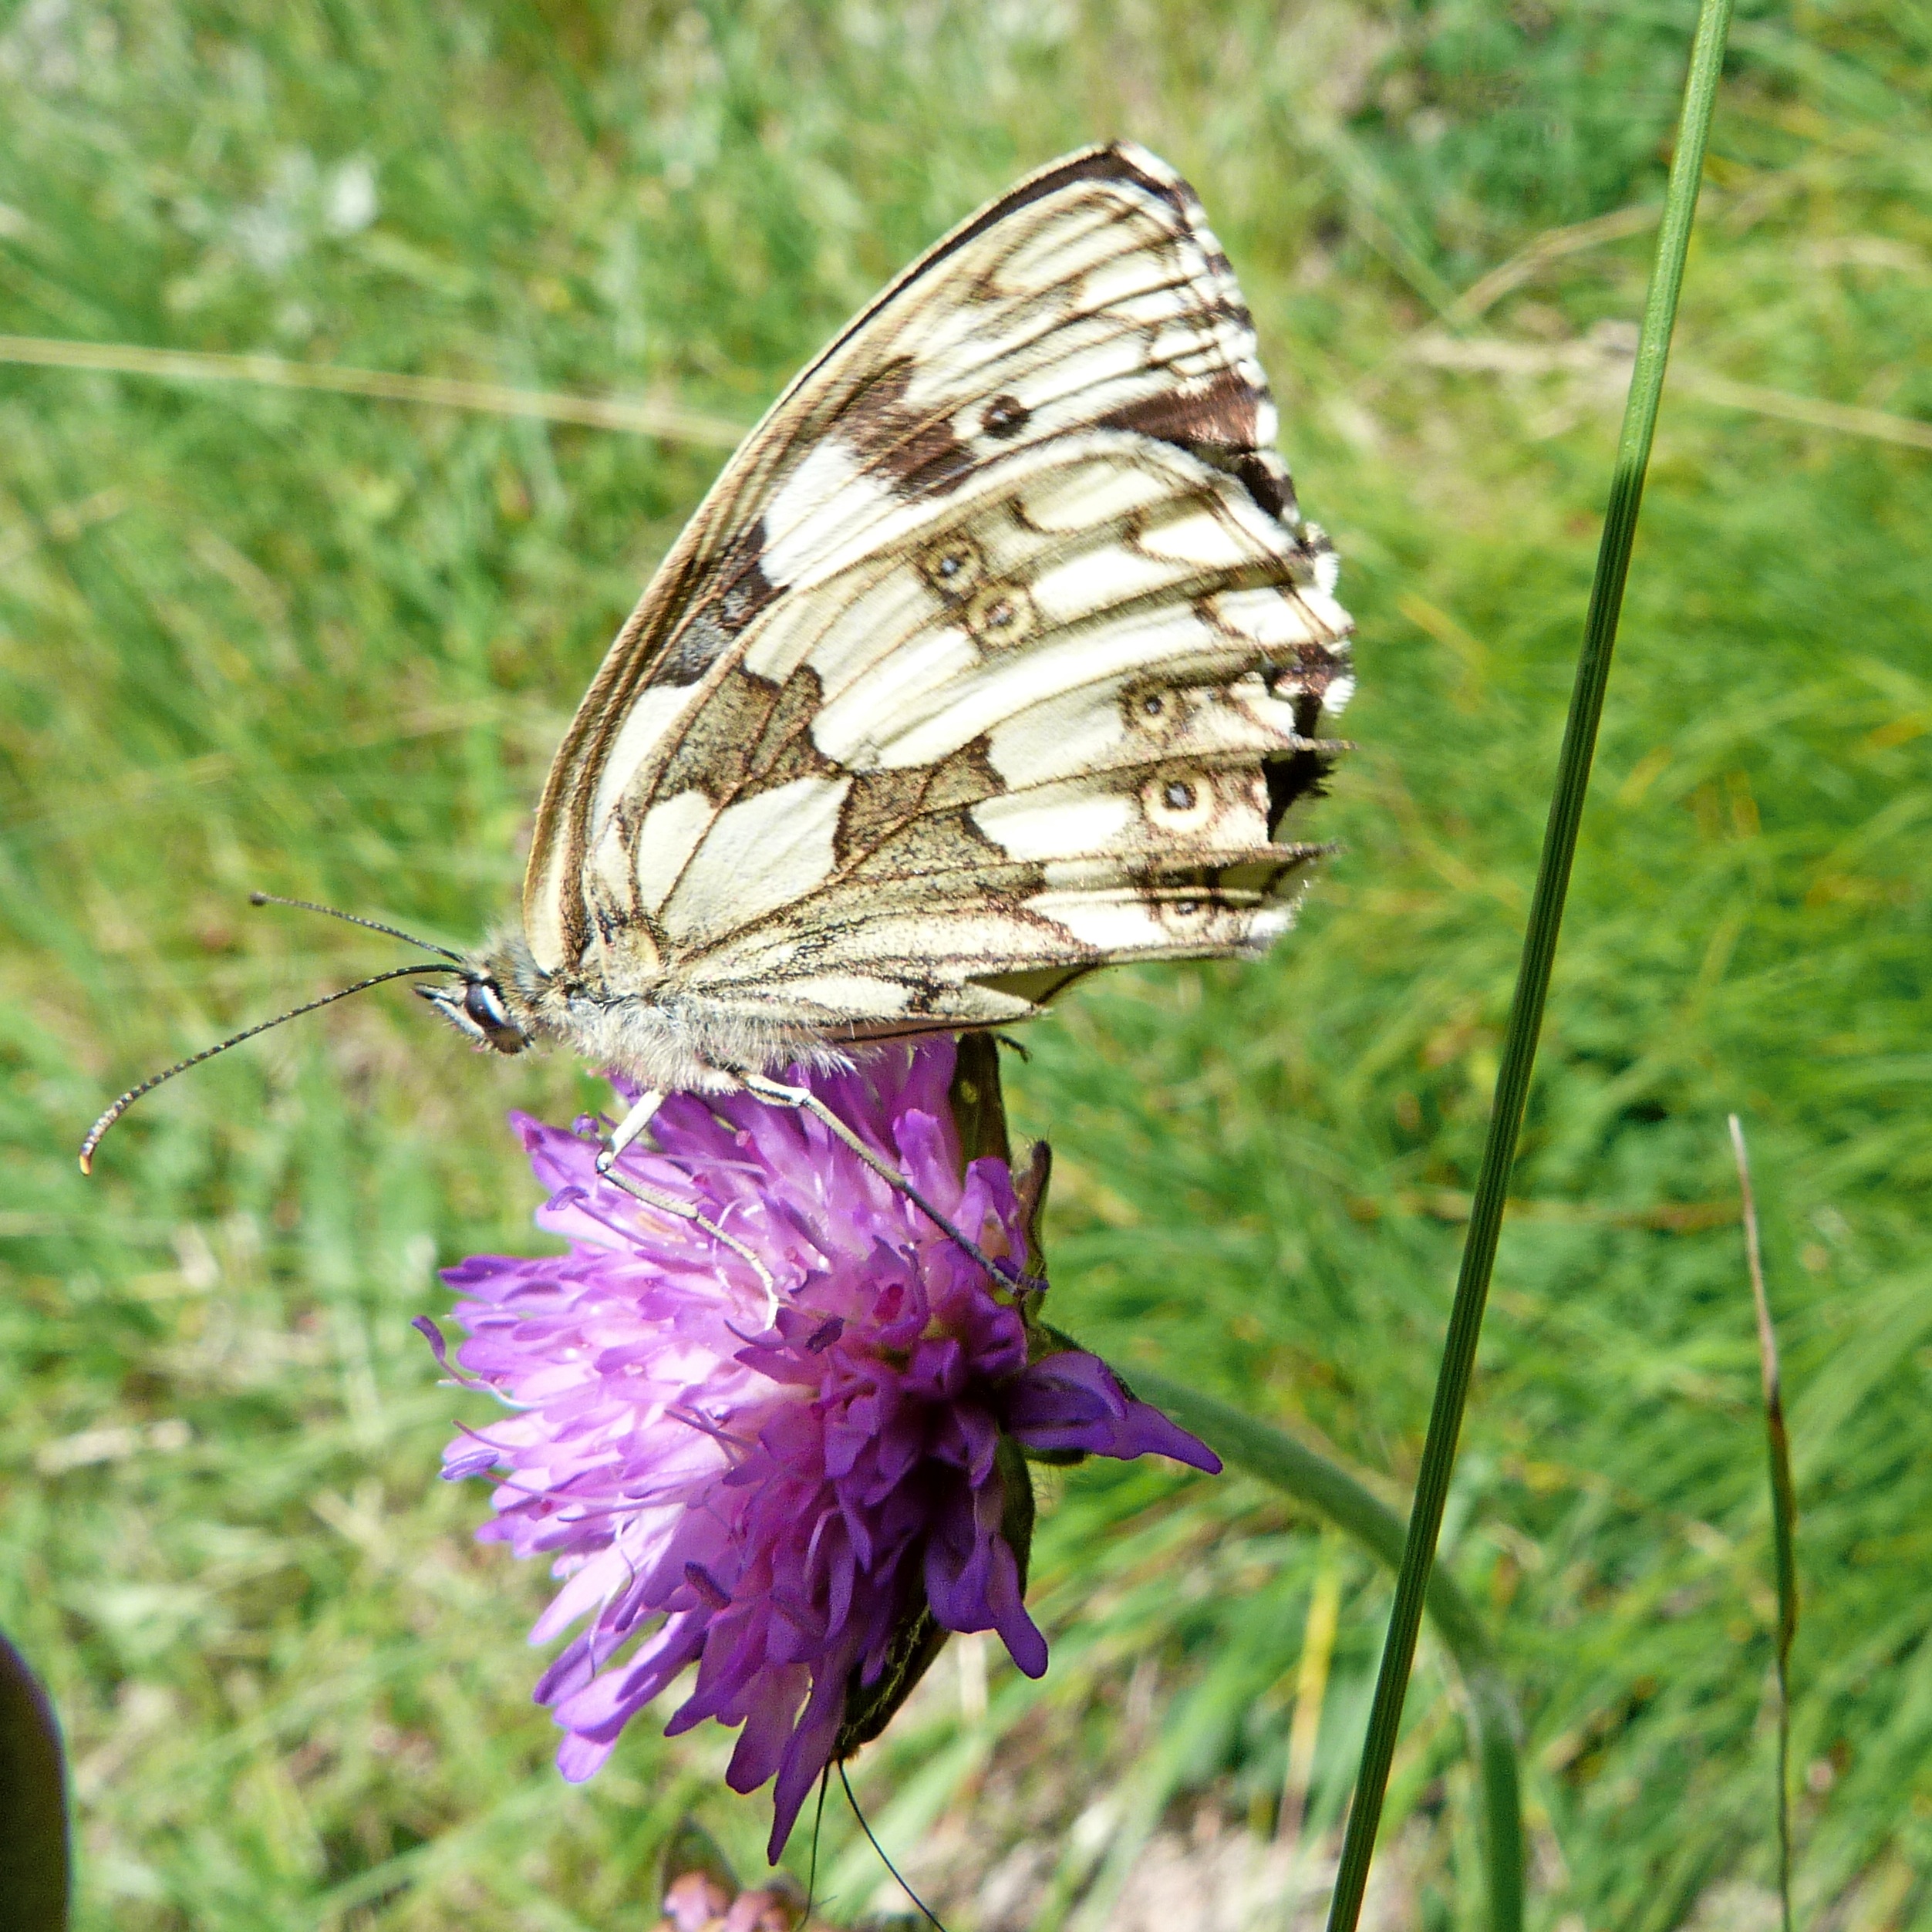
nature, meadow, prairie, flower, summer, insect, macro, botany, butterfly, flora, fauna, invertebrate, flowers, insects, nectar, pieridae, ephemeral, macro photography, arthropod, pollinator, moths and butterflies, lycaenid, brush footed butterfly, colias, semi apolon